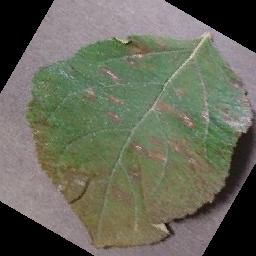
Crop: apple
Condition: cedar_rust